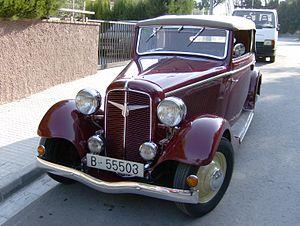
Adlerwerke vorm. H. Kleyer AG était une entreprise allemande siégeant à Francfort. Elle a produit des automobiles, des motos, des bicyclettes, puis des machines à écrire et du matériel de bureau sous la marque Adler jusqu'en 1957. La marque arborait pour emblème un aigle et proposait de nombreuses innovations techniques. Rachetée par Grundig elle fusionne avec Triumph pour devenir Triumph-Adler, abandonnant la production de véhicules, avant d'être rachetée par Olivetti. Elle subsiste aujourd'hui sous la forme TA Triumph-Adler GmbH dans la gestion de documents.